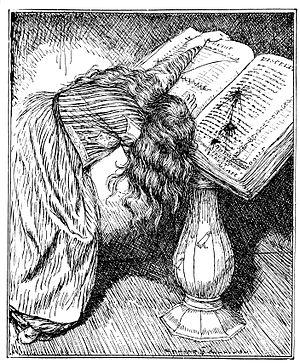
Edmund Joseph Sullivan, est un dessinateur, un graveur et un illustrateur britannique.